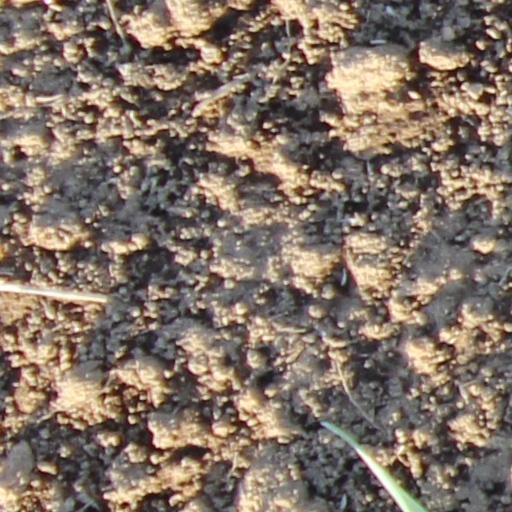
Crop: wheat